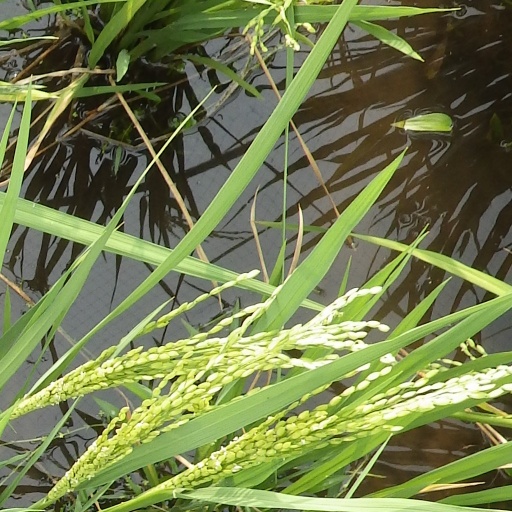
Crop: rice